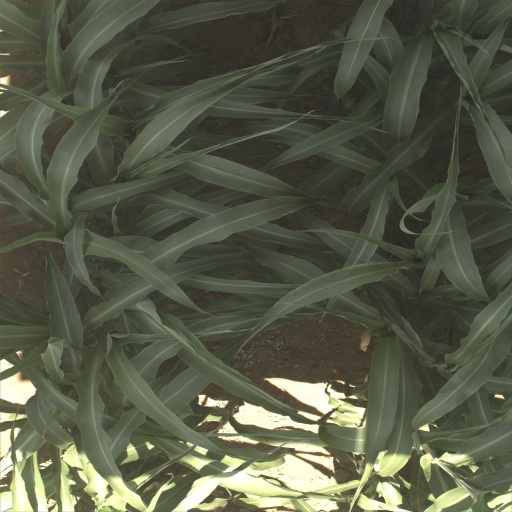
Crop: sorghum